The Sufferer & the Witness

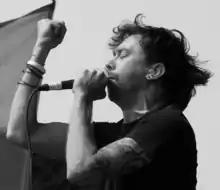
McIlrath performing with Rise Against during the 2006 Warped Tour in Vancouver

"The Sufferer & the Witness" was Rise Against's first album to chart in countries outside of North America. The album peaked at number twenty-one in Australia, and was certified gold by the Australian Recording Industry Association, denoting shipments of 35,000 copies. It was similarly certified gold by Bundesverband Musikindustrie for shipping 100,000 copies in Germany. In the UK, it peaked at number 171 on the UK Albums Chart and sold 58,243 copies by June 2017, and was eventually certified silver by the British Phonographic Industry. The album also reached number seventy-five in Austria and number ninety-eight in Switzerland.